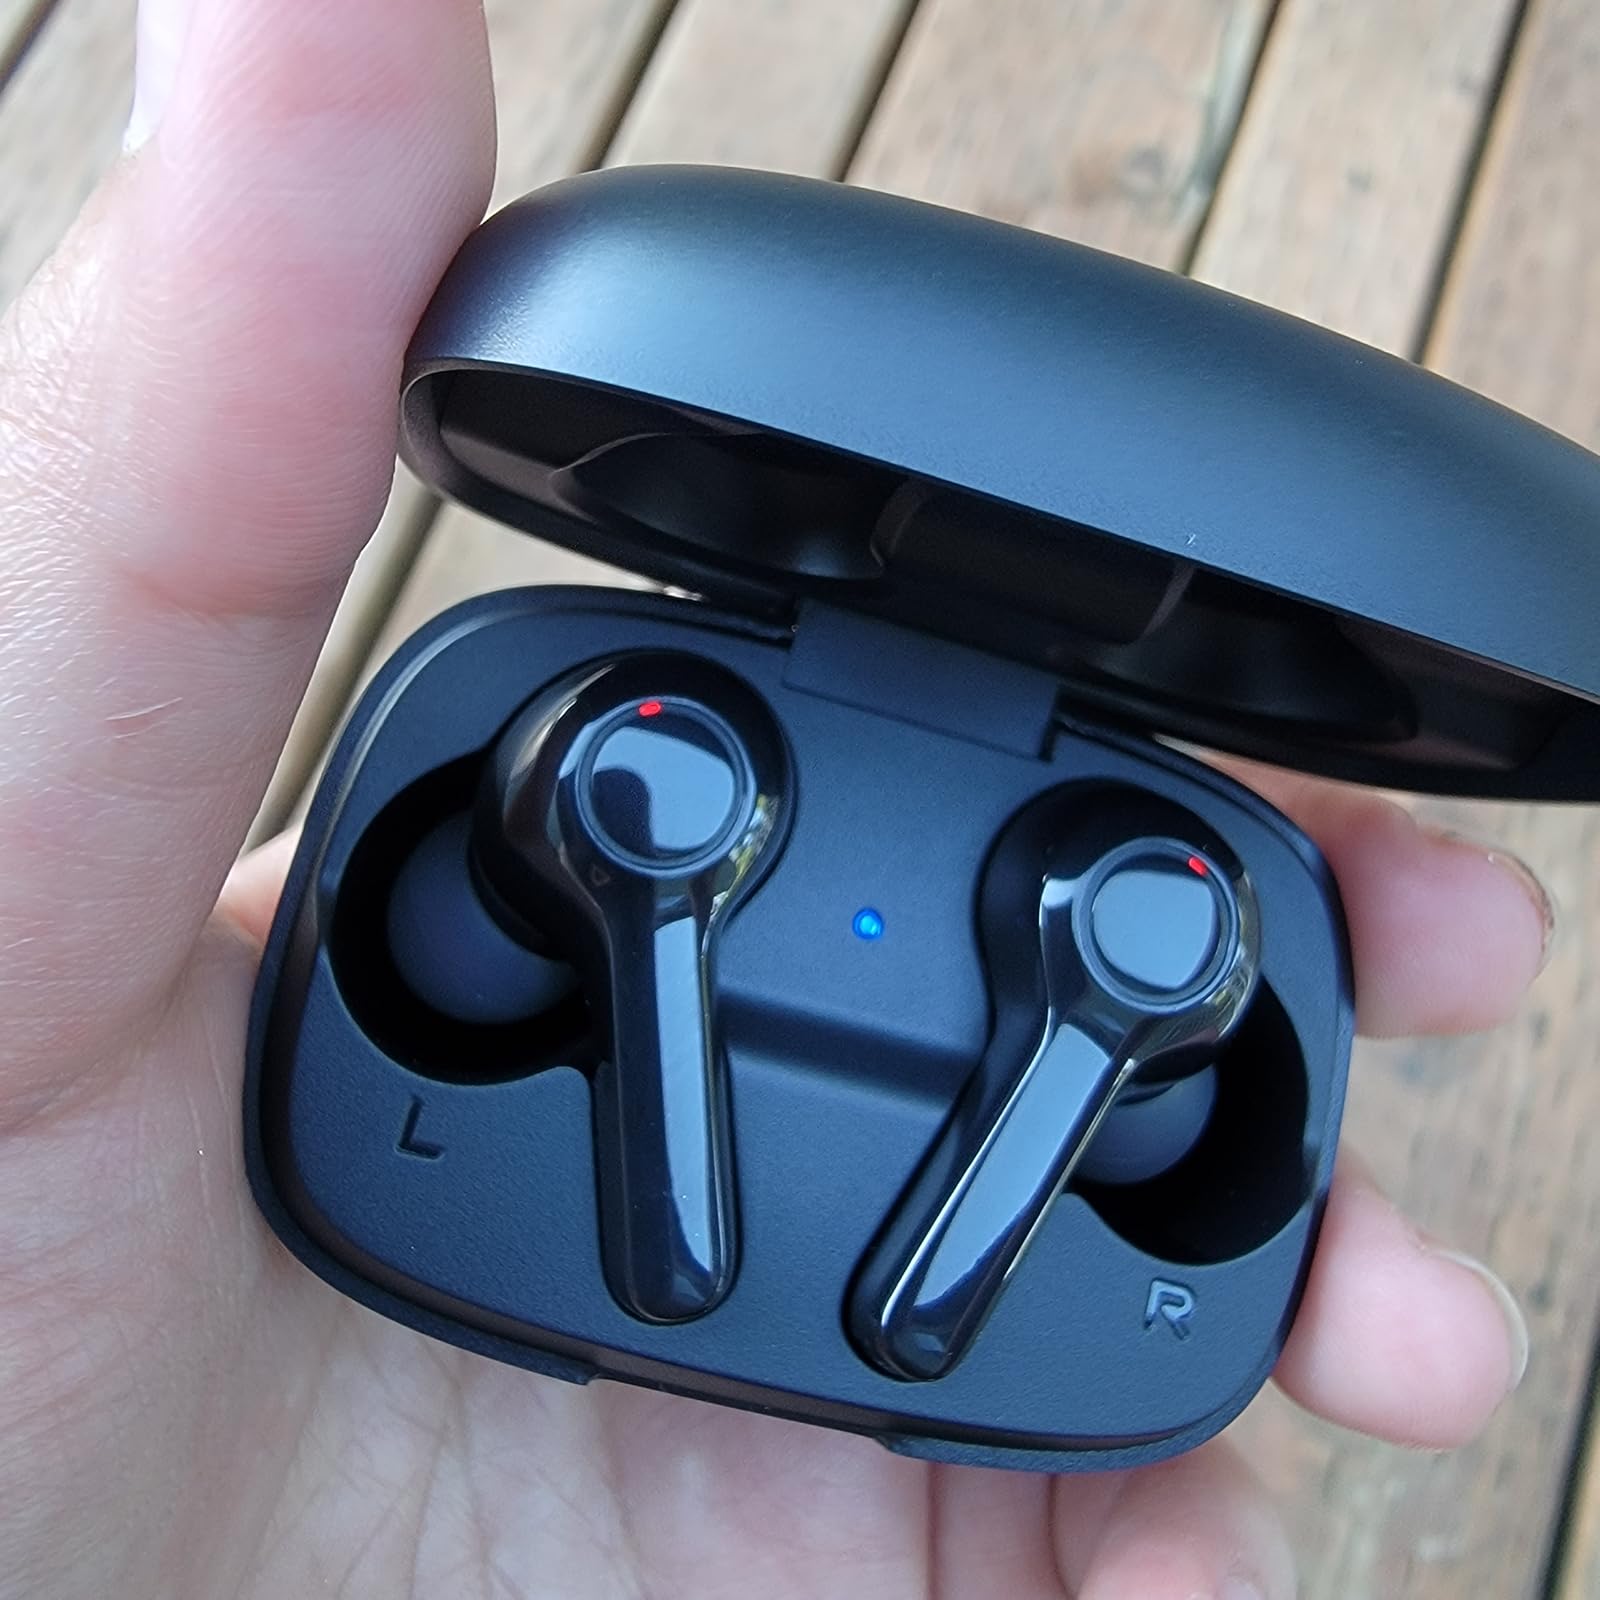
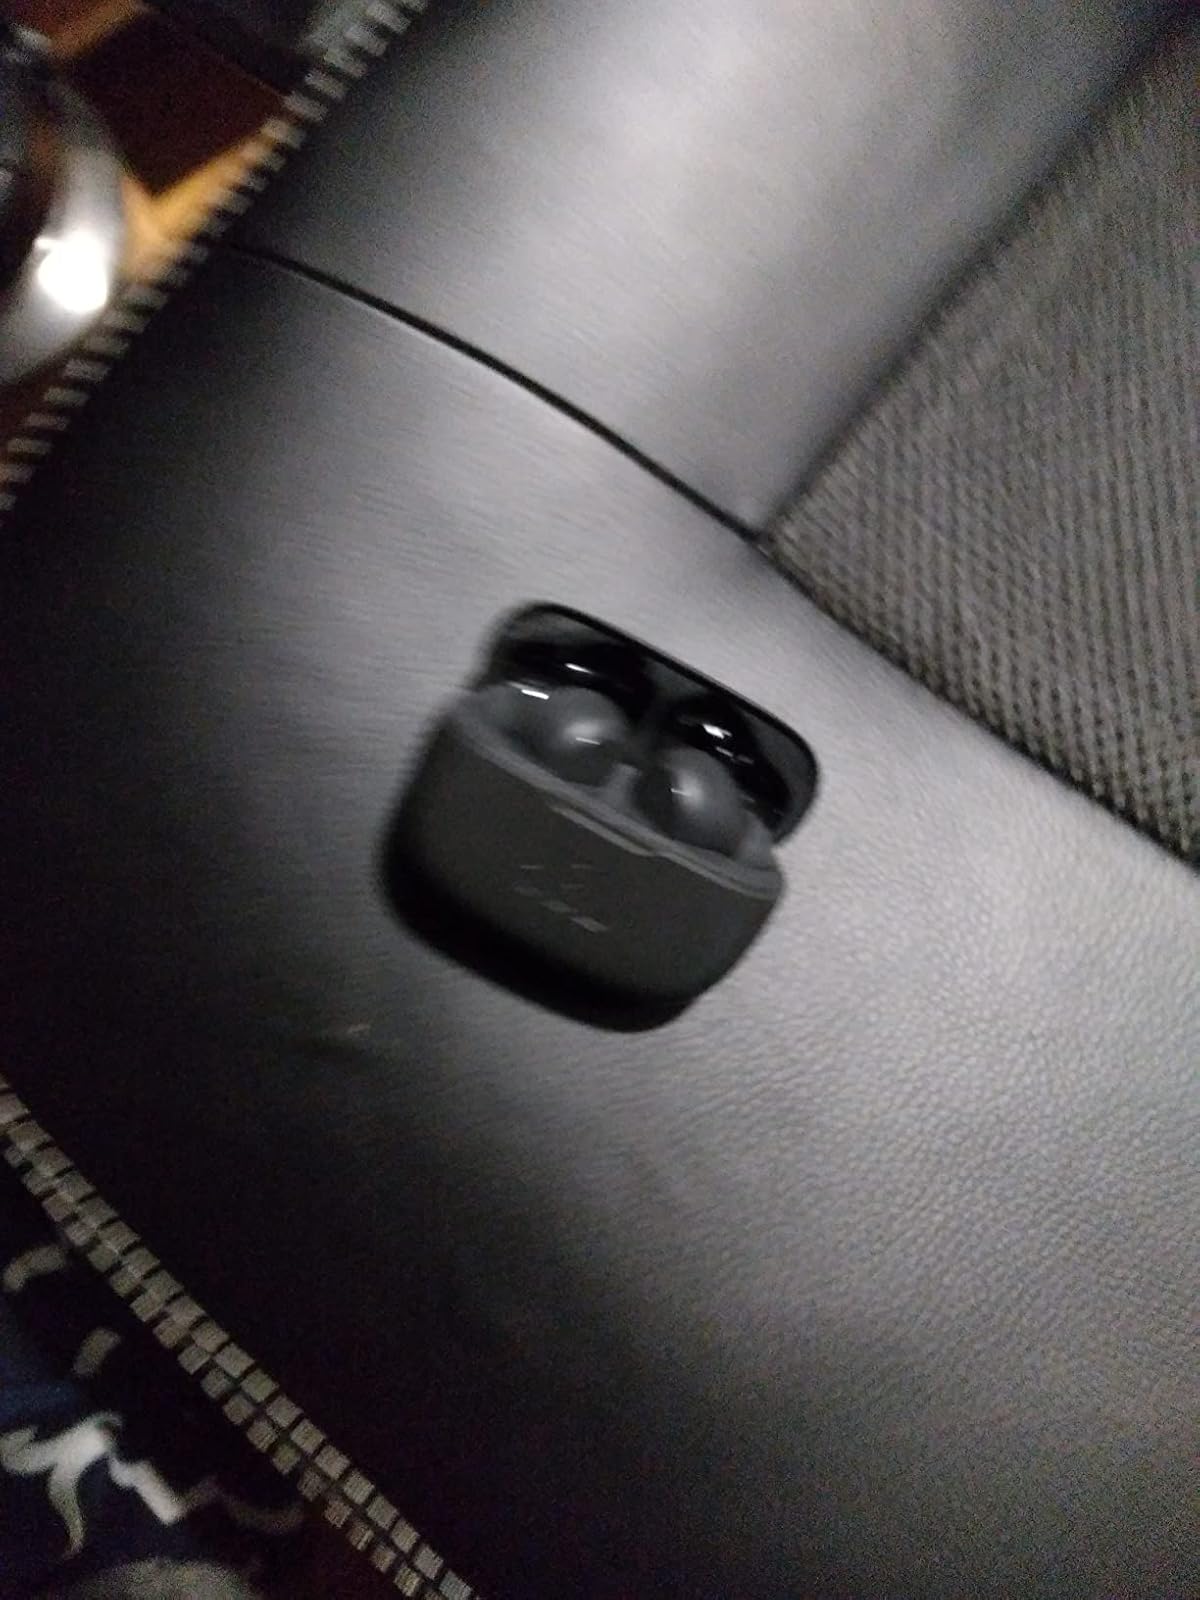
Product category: earbuds
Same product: no